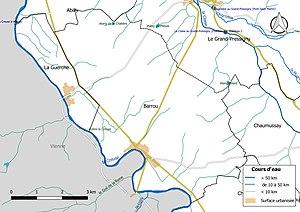
Carte du réseau hydrographique de la commune de fr:Barrou (France).
Barrou est une commune française du département d'Indre-et-Loire, en région Centre-Val de Loire.